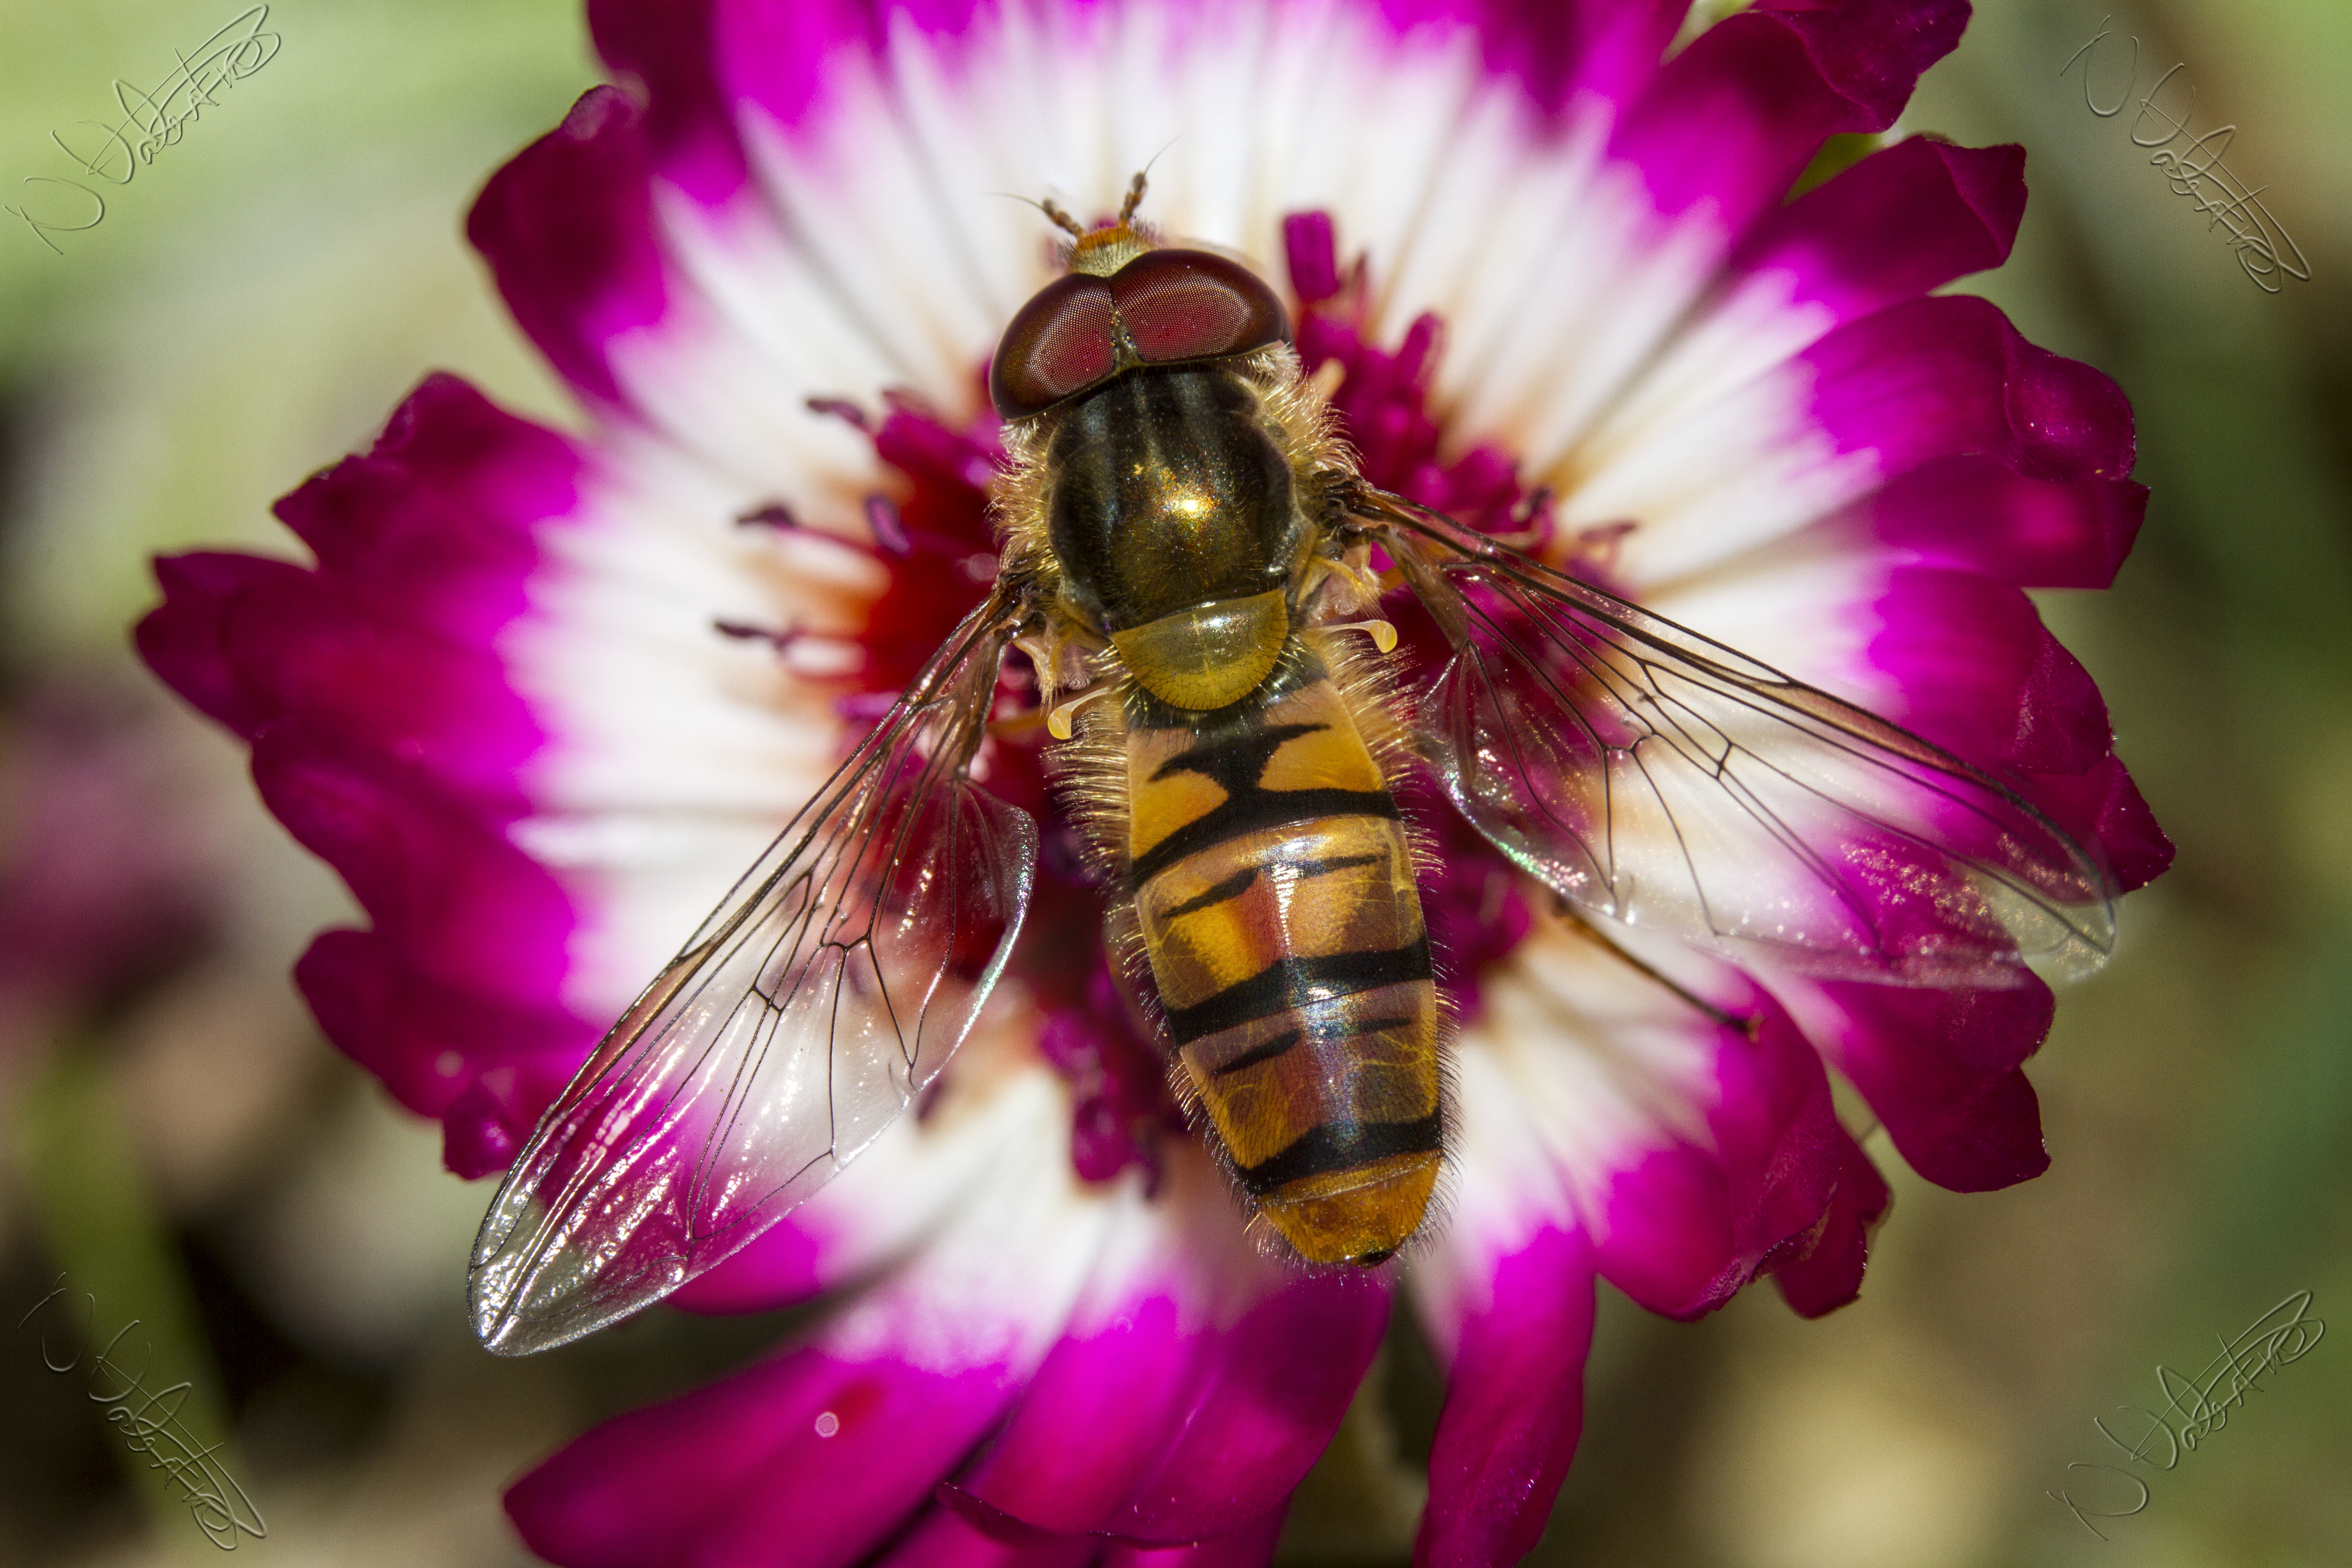
blossom, plant, photography, flower, petal, pollen, insect, macro, garden, flora, fauna, invertebrate, close up, hoverfly, outdoors, wings, bee, canon7d, bumblebee, nectar, hww, nikkvalentine, wingwednesday, canon60mmmacrousm, livingstonedaisy, macro photography, honey bee, pollinator, membrane winged insect